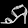
Label: Sandal